Edward Hutchinson (mercer)

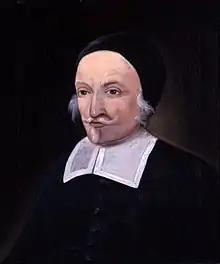
Three of Hutchinson's children, and his widow, went with John Wheelwright to Exeter and then Wells.

Mary, baptised 22 December 1605 married John Wheelwright sometime about 1630 when she was 24 years old. Wheelwright's first wife, Mary Storre, died in 1629, leaving him with three small children. Following his marriage to Mary, the couple had three children baptised in England (one died young) and five more in New England. Wheelwright had been the vicar of the parish church in Bilsby, Lincolnshire for ten years when in 1633 he was released from the position, apparently for simony when he tried to sell his position back to the patron. He may have been trying to gather funds for a trip to New England, but instead was forced to find other employment until he was finally able to emigrate in 1636. Mary's mother, the widowed Susanna Hutchinson, likely sailed to New England with the Wheelwrights, because she lived with this family for the remainder of her life.